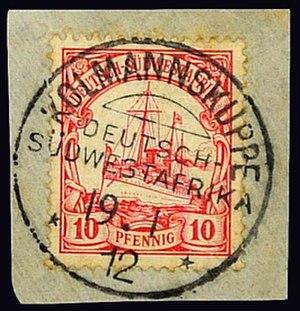
Timbres pour l'Afrique du Sud-Ouest Allemande cachet de la poste Kolmannskuppe 1912 Hrvatski: Marke za njemački Južnoj zapadnoj Africi poslana Kolmannskuppe 1912 Magyar: Bélyeg a német Dél-nyugat-afrikai bélyegző Kolmannskuppe 1912 Bahasa Indonesia: Perangko untuk Jerman Selatan Afrika Barat cap pos Kolmannskuppe 1912 Italiano: Francobolli per il tedesco Sud Africa occidentale timbro postale Kolmannskuppe 1912 日本語: ドイツ南西アフリカのための切手は消印Kolmannskuppe1912 한국어: 독일어 사우스 웨스트 아프리카 우표는 우편 소인이 찍혀 Kolmannskuppe 1912 Lietuvių: Antspaudai Vokietijos Pietvakarių Afrika pašto spaudo Kolmannskuppe 1912
Kolmanskop est un village situé en Namibie dans le désert du Namib à une dizaine de kilomètres de Lüderitz.